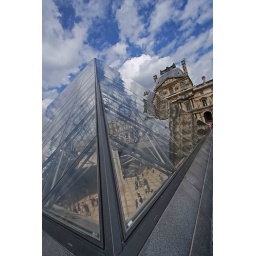
The famous Louvre Museum in Paris, France. The clear glass pyramid is one of the highlight of this beautiful architecture.